John Megna

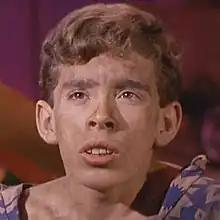
Megna in the "" episode "" (1966)

John Anthony Megna (November 9, 1952 – September 5, 1995) was an American actor, director and teacher. His best-known role is that of Dill in the film "To Kill a Mockingbird" (1962).